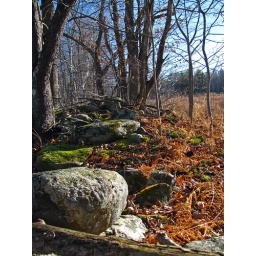
Early light on an old stone wall in Jericho